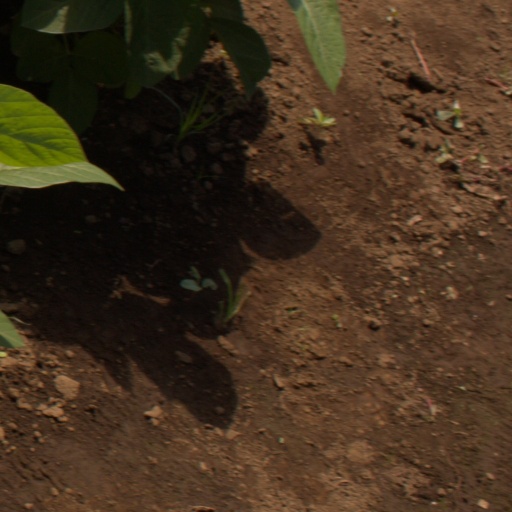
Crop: soybean